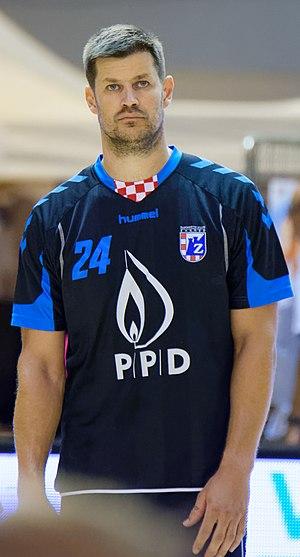
Rencontre du challenge Marrane 2016 entre l'US Dunkerque et les croates du RK Zagreb
Tonči Valčić, né le 9 juin 1978 à Zadar, est un handballeur international croate. Il est notamment championnat du monde 2003. Son frère, Josip Valčić, est également international croate.